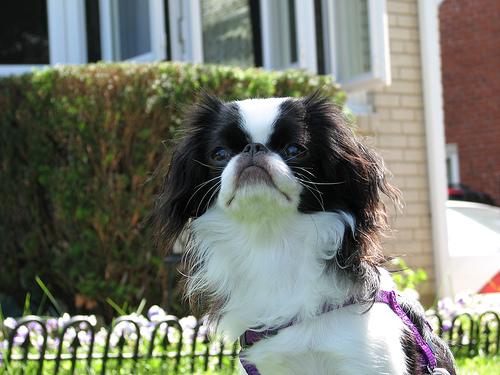
Breed: japanese chin